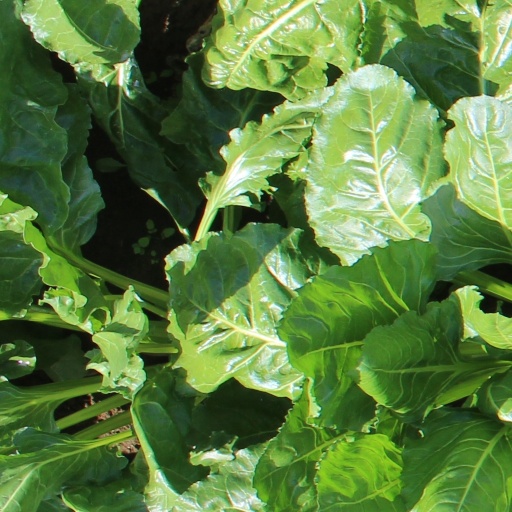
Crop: sugar beet